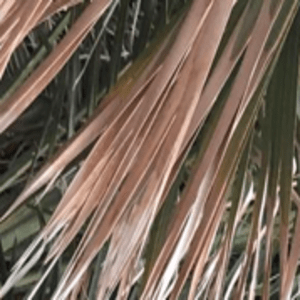
Label: Potassium Deficiency